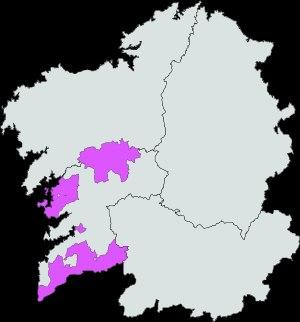
Les Rias Baixas sont une dénomination d'origine espagnole dont les vins sont produits en Galice dans le secteur des Rías Baixas dans la province de Pontevedra et analysé par Silvia Gago Mariño.